Supernova neutrinos

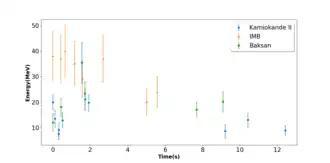
Measured neutrino events from SN 1987A

Stirling A. Colgate and Richard H. White, and independently W. David Arnett, identified the role of neutrinos in core collapse, which resulted in the subsequent development of the theory of supernova explosion mechanism. In February 1987, the observation of supernova neutrinos experimentally verified the theoretical relationship between neutrinos and supernovae. The Nobel Prize-winning event, known as SN 1987A, was the collapse of a blue supergiant star Sanduleak -69° 202, in the Large Magellanic Cloud outside our Galaxy, 51 kpc away. About lightweight weakly-interacting neutrinos were produced, carrying away almost all of the energy of the supernova. Two kiloton-scale water Cherenkov detectors, Kamiokande II and IMB, along with a smaller Baksan Observatory, detected a total of 25 neutrino-events over a period of about 13 seconds. Only electron-type neutrinos were detected because neutrino energies were below the threshold of muon or tau production. The SN 1987A neutrino data, although sparse, confirmed the salient features of the basic supernova model of gravitational collapse and associated neutrino emission. It put strong constraints on neutrino properties such as charge and decay rate. The observation is considered a breakthrough in the field of supernova and neutrino physics.